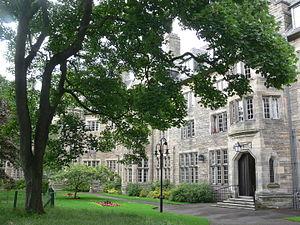
St Andrews - St Salvator's Hall